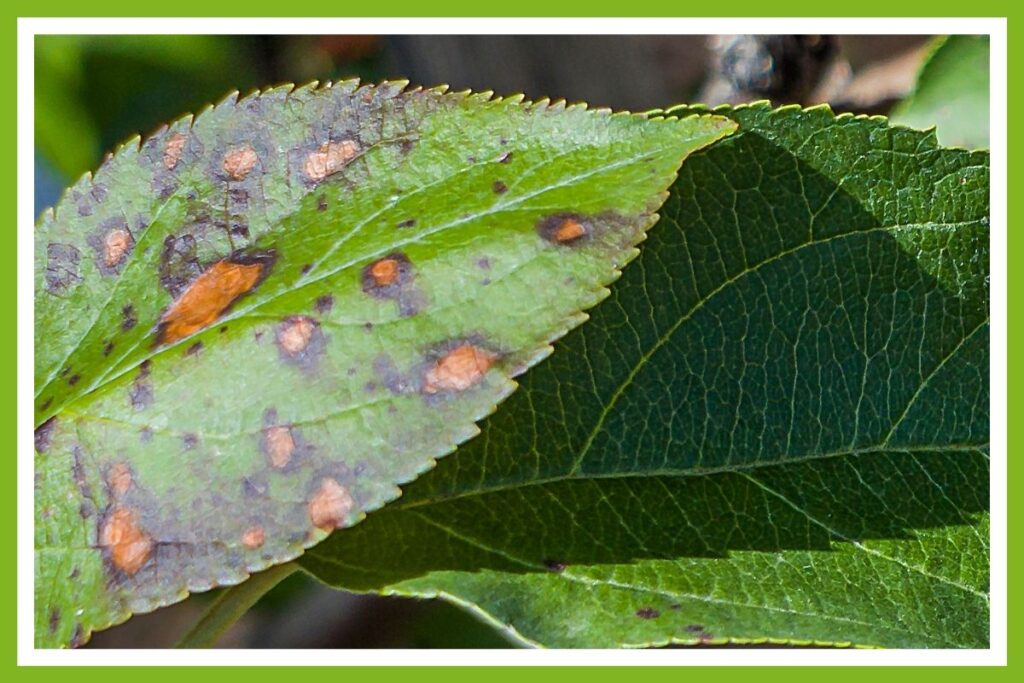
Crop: apple
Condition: black_rot